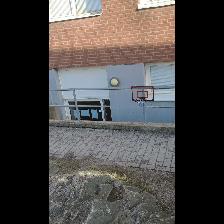
Label: NonHuman